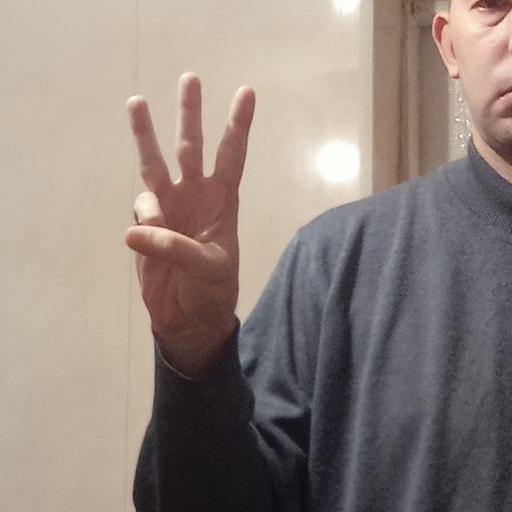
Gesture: three